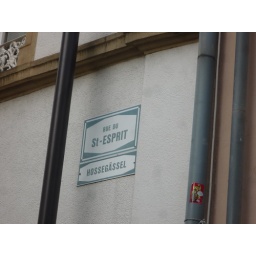
We took a photo of the street sign in Luxembourg to remember where we had parked.